Monsieur d'Orléans

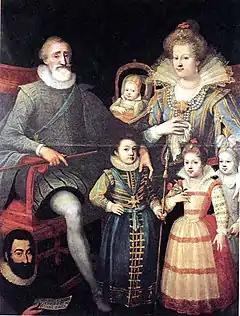
Henry IV and his family, around 1607, attributed Frans Pourbus the Younger. Monsieur d'Orléans is depicted in a cradle behind his parents.

The playwright François Tristan l'Hermite, who, as a youngster, lived at the court of Henry IV and was often called upon to read stories to the king's own children, described Monsieur d'Orléans as extremely handsome, intelligent, sharp-witted and prone to taking pity on those around him. Once, when recounting Aesop's "The Wolf and the Lamb" to Monsieur, the young prince was disturbed at the thought of the wolf eating the lamb, and implored l'Hermite to stop. This touched all those present, prompting l'Hermite to change the ending of the fable. Deeply moved, l'Hermite would later describe Monsieur d'Orléans as "a divine flower" and "an incomparable wonder".